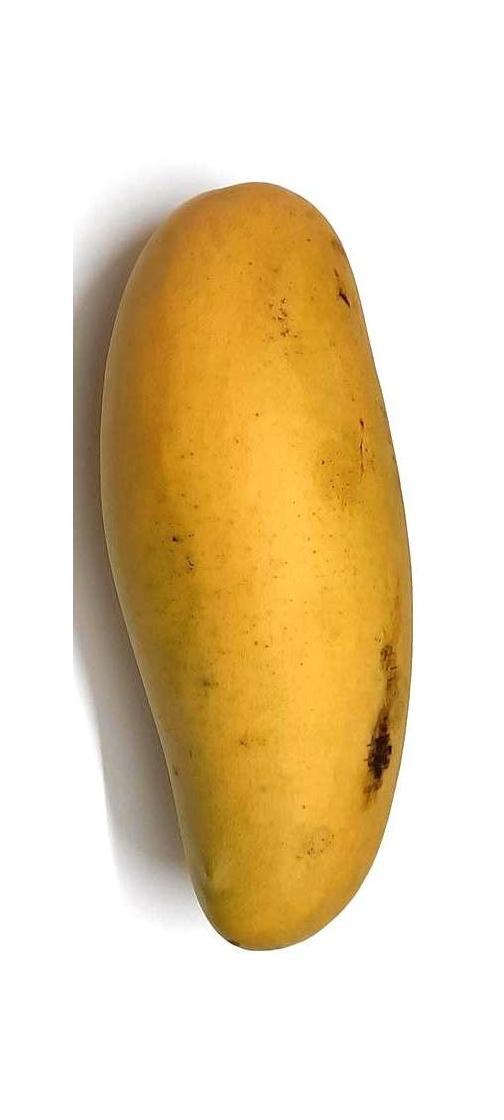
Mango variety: Banana Mango